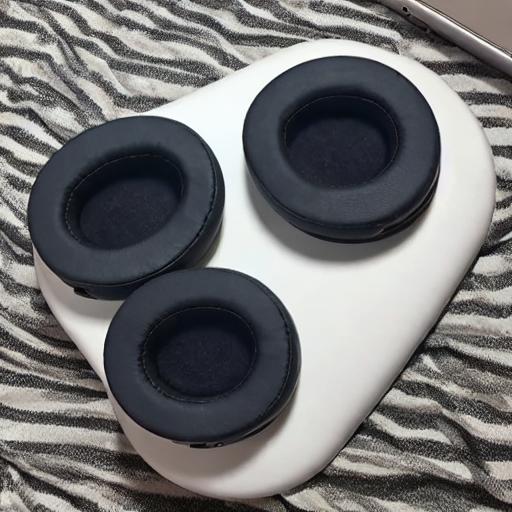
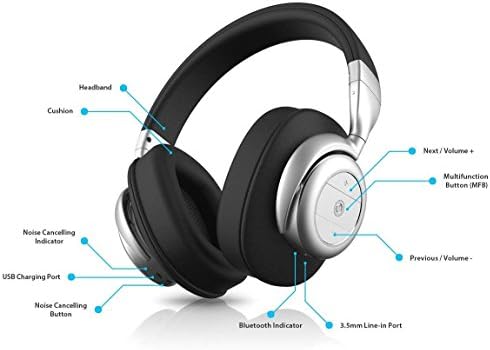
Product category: headphones
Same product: no